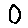
Label: 0